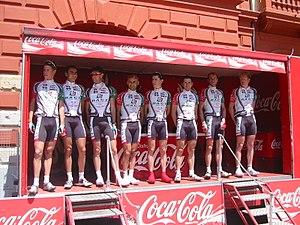
L'équipe cycliste RAGT Semences est une équipe cycliste professionnelle sur route française, active entre 2000 et 2005. En 2005, pour sa dernière année l'équipe évolue avec une licence de continentale professionnelle. Au cours de son existence, elle participe à quatre reprises au Tour de France, ainsi qu'au Tour d'Espagne 2000.